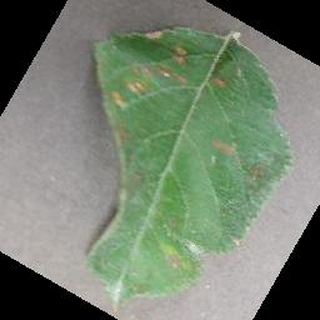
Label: apple_cedar_apple_rust